Selina Tusitala Marsh

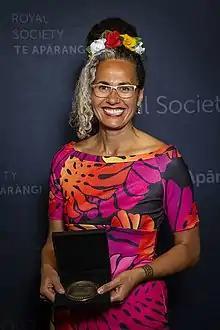
Receiving the Humanities Aronui Medal at Royal Society Te Apārangi 2019 Research Honours Aotearoa

Marsh gained her PhD from the University of Auckland in 2004 after completing her thesis titled ""Ancient banyans, flying foxes and white ginger": five Pacific women writers". She is a professor in the English, Drama and Writing Studies Department at the University of Auckland where she teaches creative writing, and Pacific literature. Marsh's notable students include Robert Sullivan.